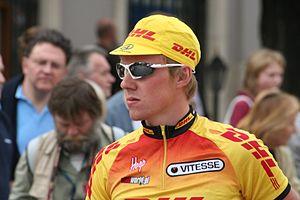
L'équipe cycliste Bank BGŻ est une ancienne équipe de cyclisme sur route polonaise, active de 2000 à 2013. De 2005 à 2013, elle a le statut d'équipe continentale et participe aux circuits continentaux de cyclisme, en particulier l'UCI Europe Tour.
Mateusz Komar, né le 18 juillet 1985 à Słubice, est un coureur cycliste polonais, membre de l'équipe Voster Uniwheels.